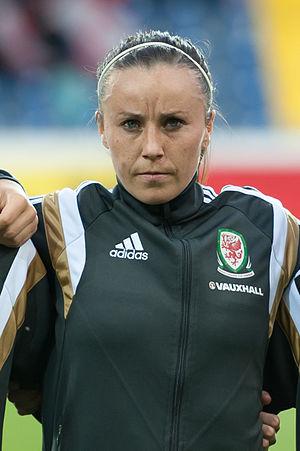
Natasha Marie Harding est une joueuse de football internationale galloise. Elle joue pour le club anglais du Bristol Academy WFC et pour l'équipe du pays de Galles de football féminin au poste d'attaquante au Reading.